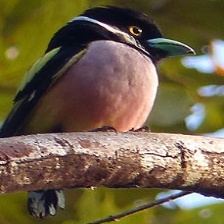
Species: BLACK AND YELLOW BROADBILL
Scientific name: EURYLAIMUS OCHROMALUS